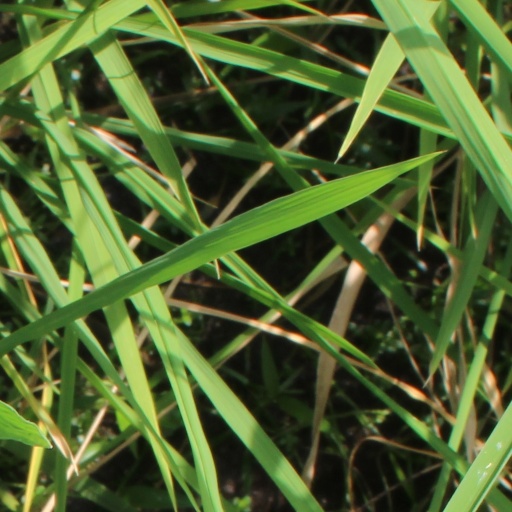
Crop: rice